Colonial Nigeria

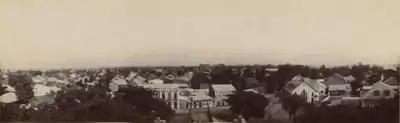
Colonial Lagos circa 1910

The British treasury initially supported the landlocked Northern Nigeria Protectorate with grants, totalling £250,000 or more each year. Its revenue quickly increased, from £4,424 in 1901 to £274,989 in 1910. The Southern Protectorate financed itself from the outset, with revenue increasing from £361,815 to £1,933,235 over the same period.